Sky position (RA, Dec in degrees): 217.452, 1.337
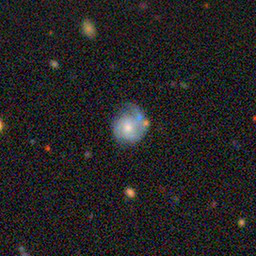
Galaxy morphology: Unbarred Loose Spiral Galaxies